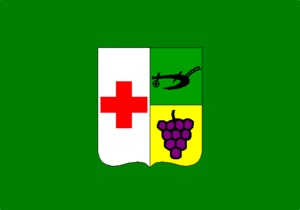
Colombo est une ville brésilienne de l'est de l'État du Paraná. Elle se situe par 25° 17′ 30″ de latitude sud et par 49° 13′ 27″ de longitude ouest, à une altitude de 1 027 mètres. Sa population était estimée à 231 787 habitants en 2006. La municipalité s'étend sur 159 km².